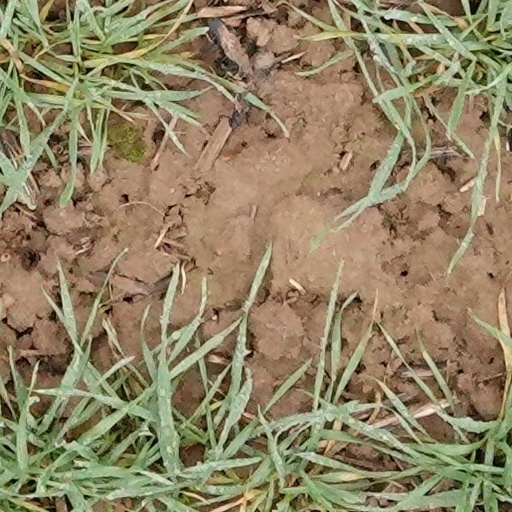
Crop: wheat